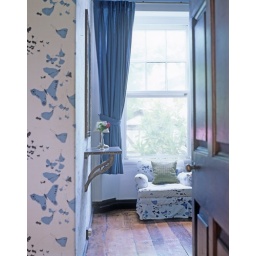
Sash window renovation by Ventrolla, internal shot of blue bedroom, Image